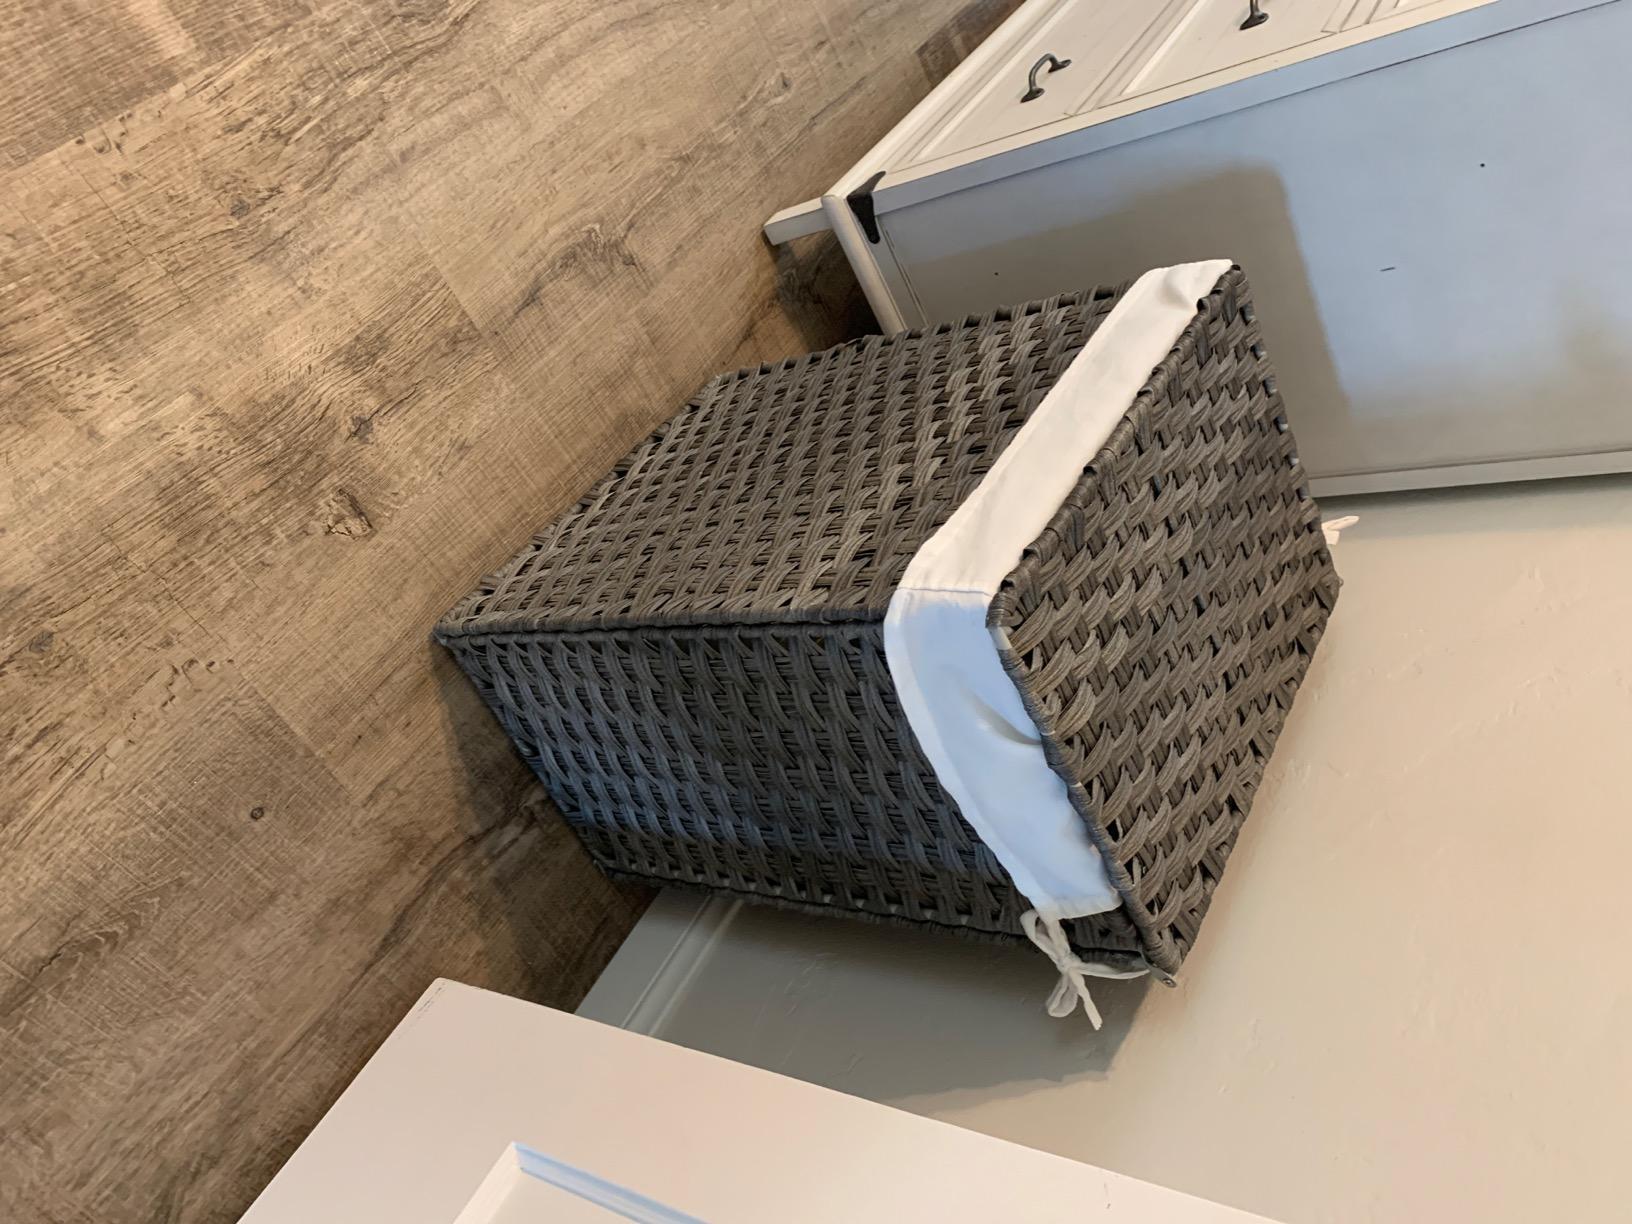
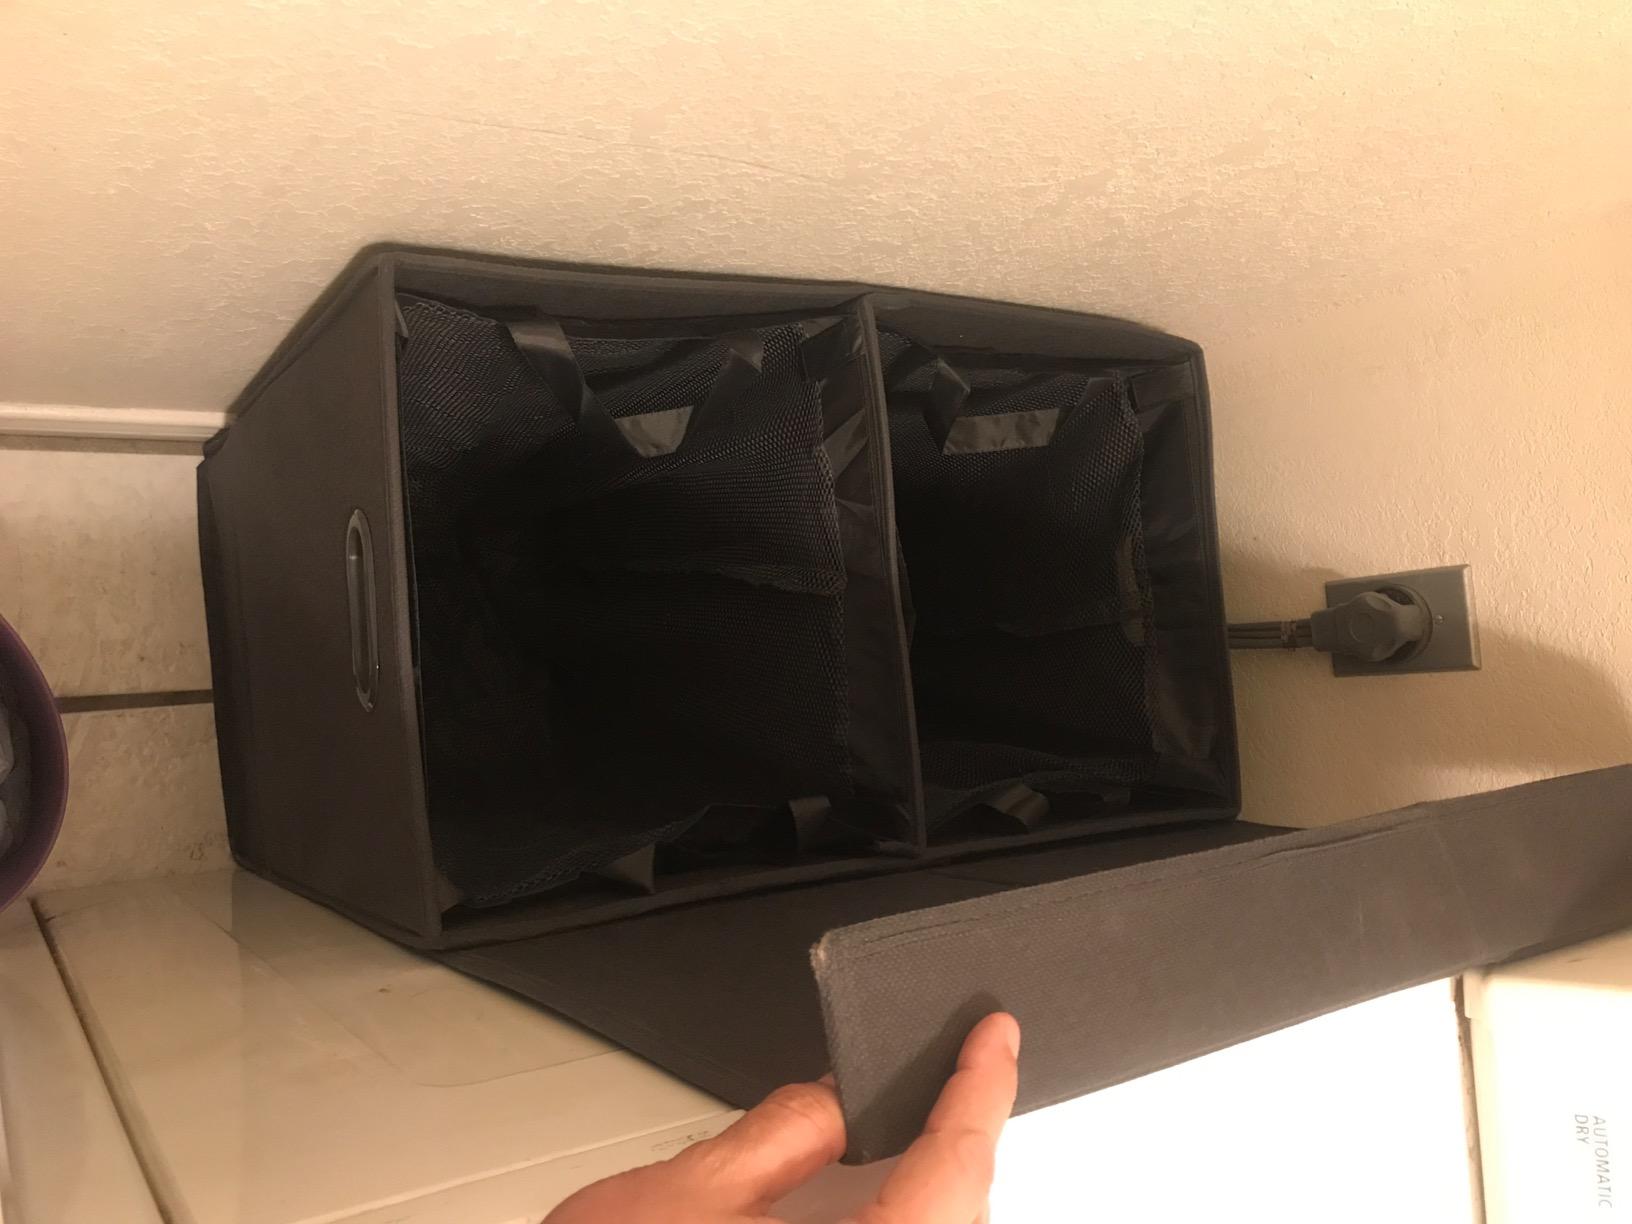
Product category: items_hamper
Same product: no